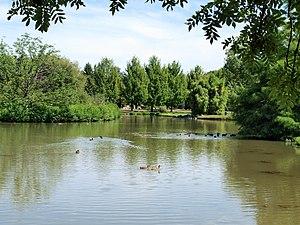
Bléneau (Yonne, France)
Bléneau est une commune française située en Puisaye dans le département de l'Yonne, en région Bourgogne-Franche-Comté.